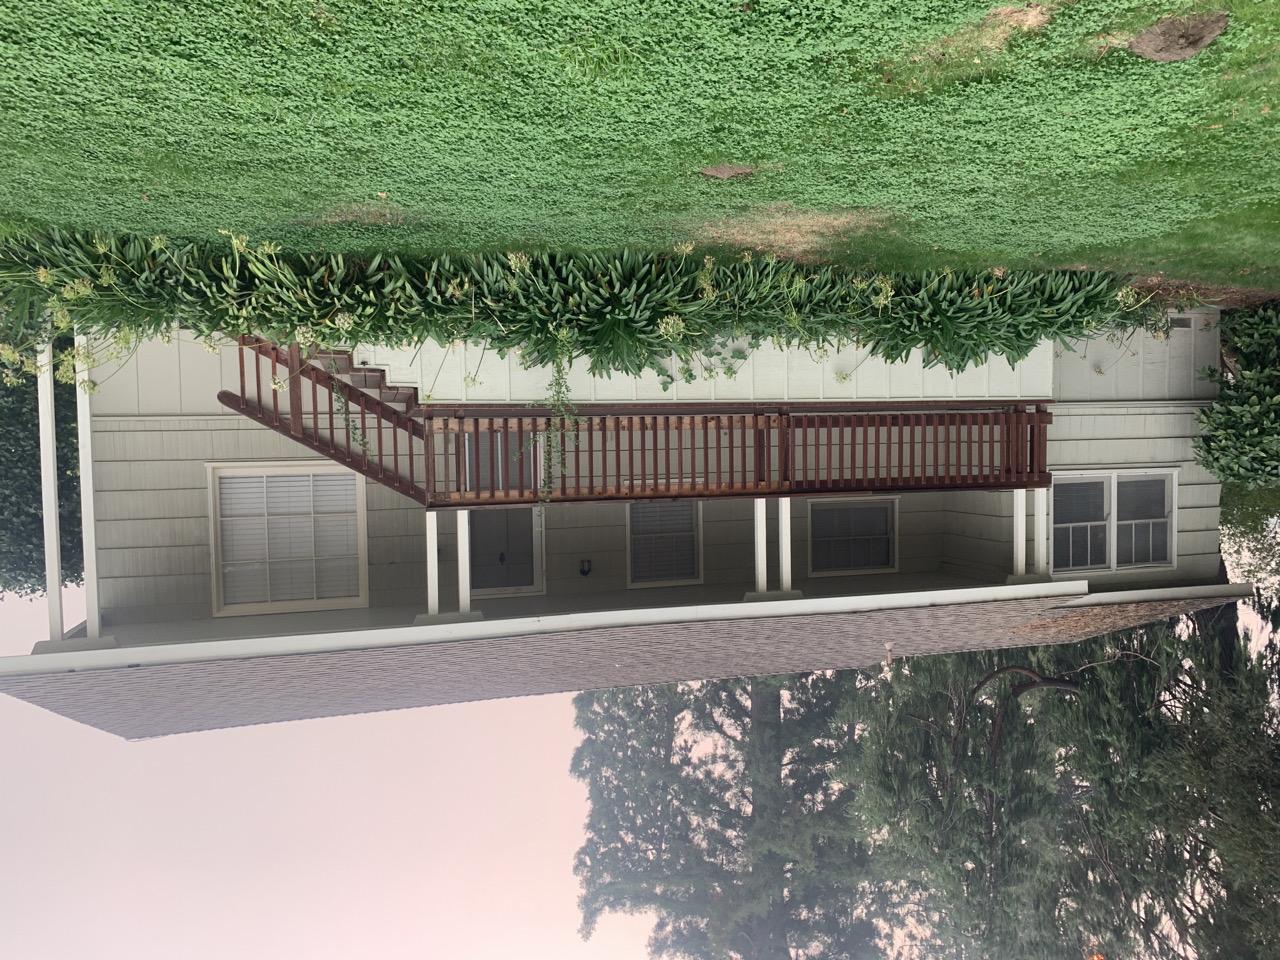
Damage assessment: no_damage